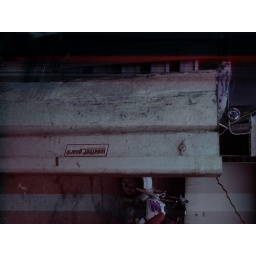
in goo condition needs good home opens from top locks onn bolth sides air and water tight.